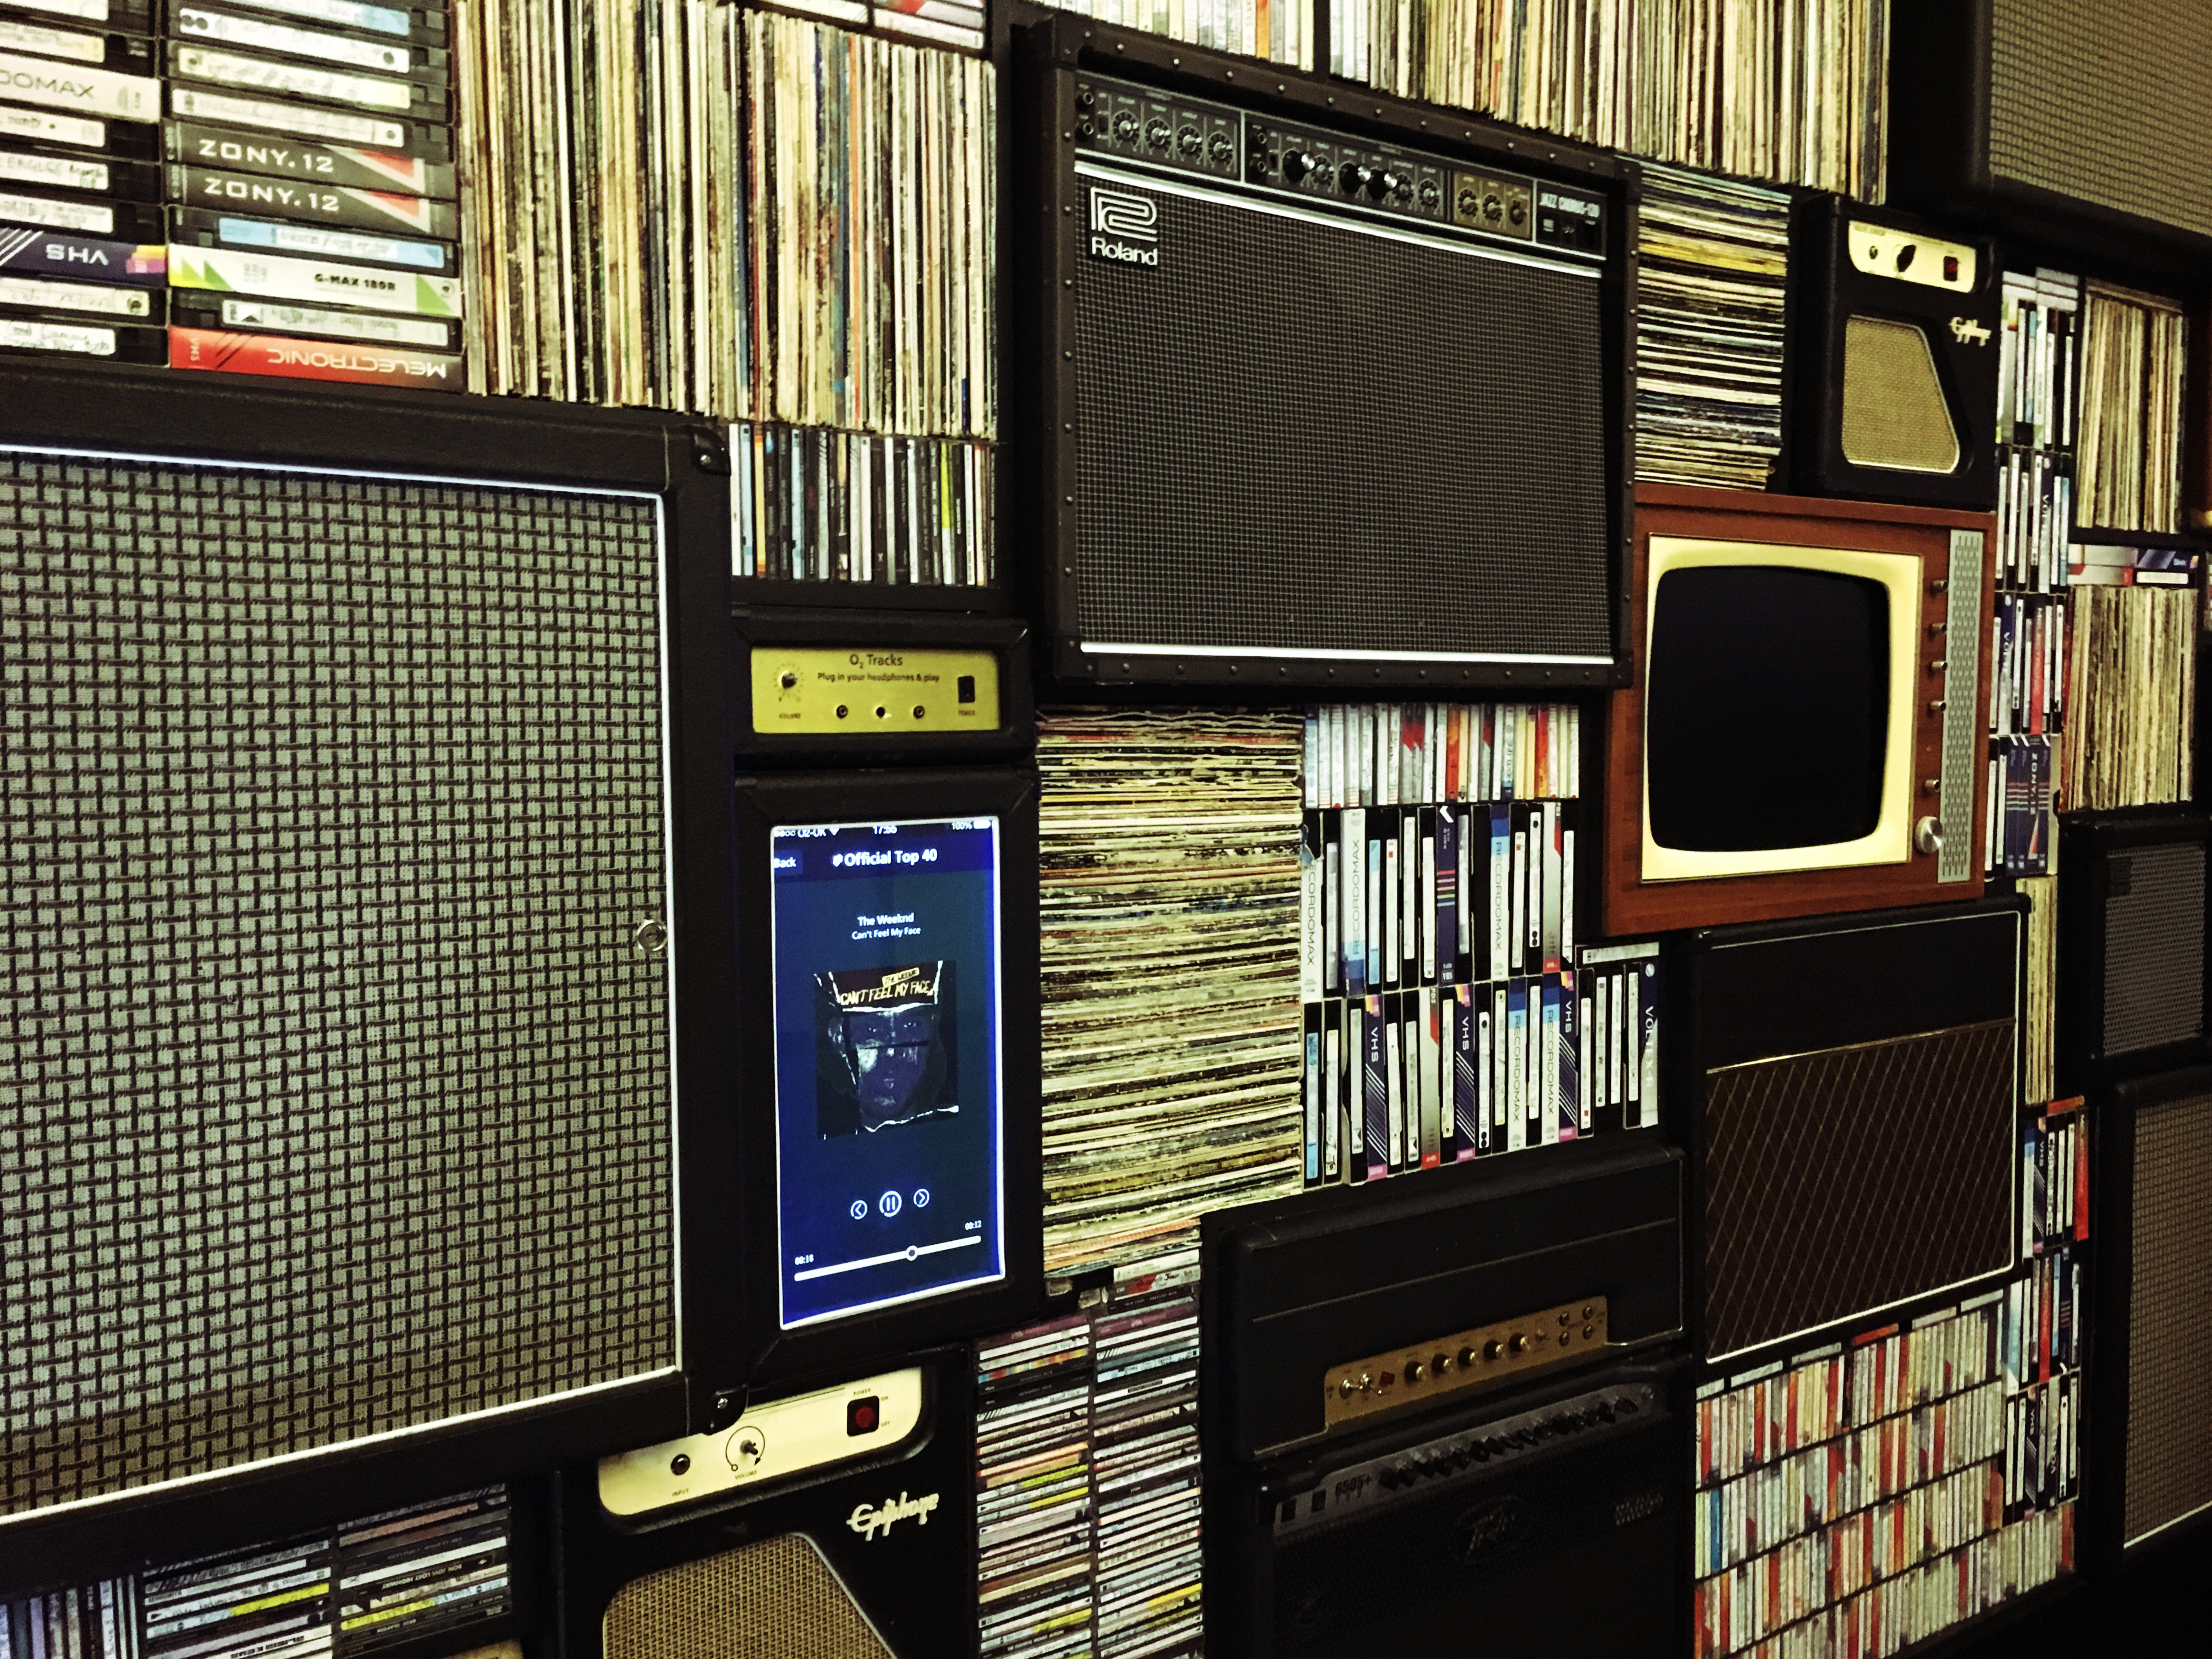
music, collection, television, interior design, england, london, arena, library, o2, personal computer hardware, display device